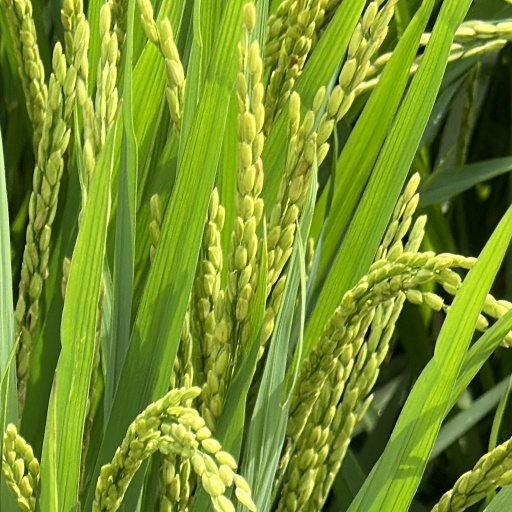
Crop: rice